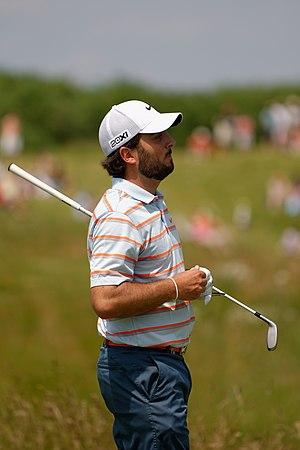
L'Italien Francesco Molinari rejoint le fairway après son tee shot au 10e trou lors du dernier tour de l'Open de France au Golf national de Saint-Quentin-en-Yvelines le dimanche 7 juillet 2013.